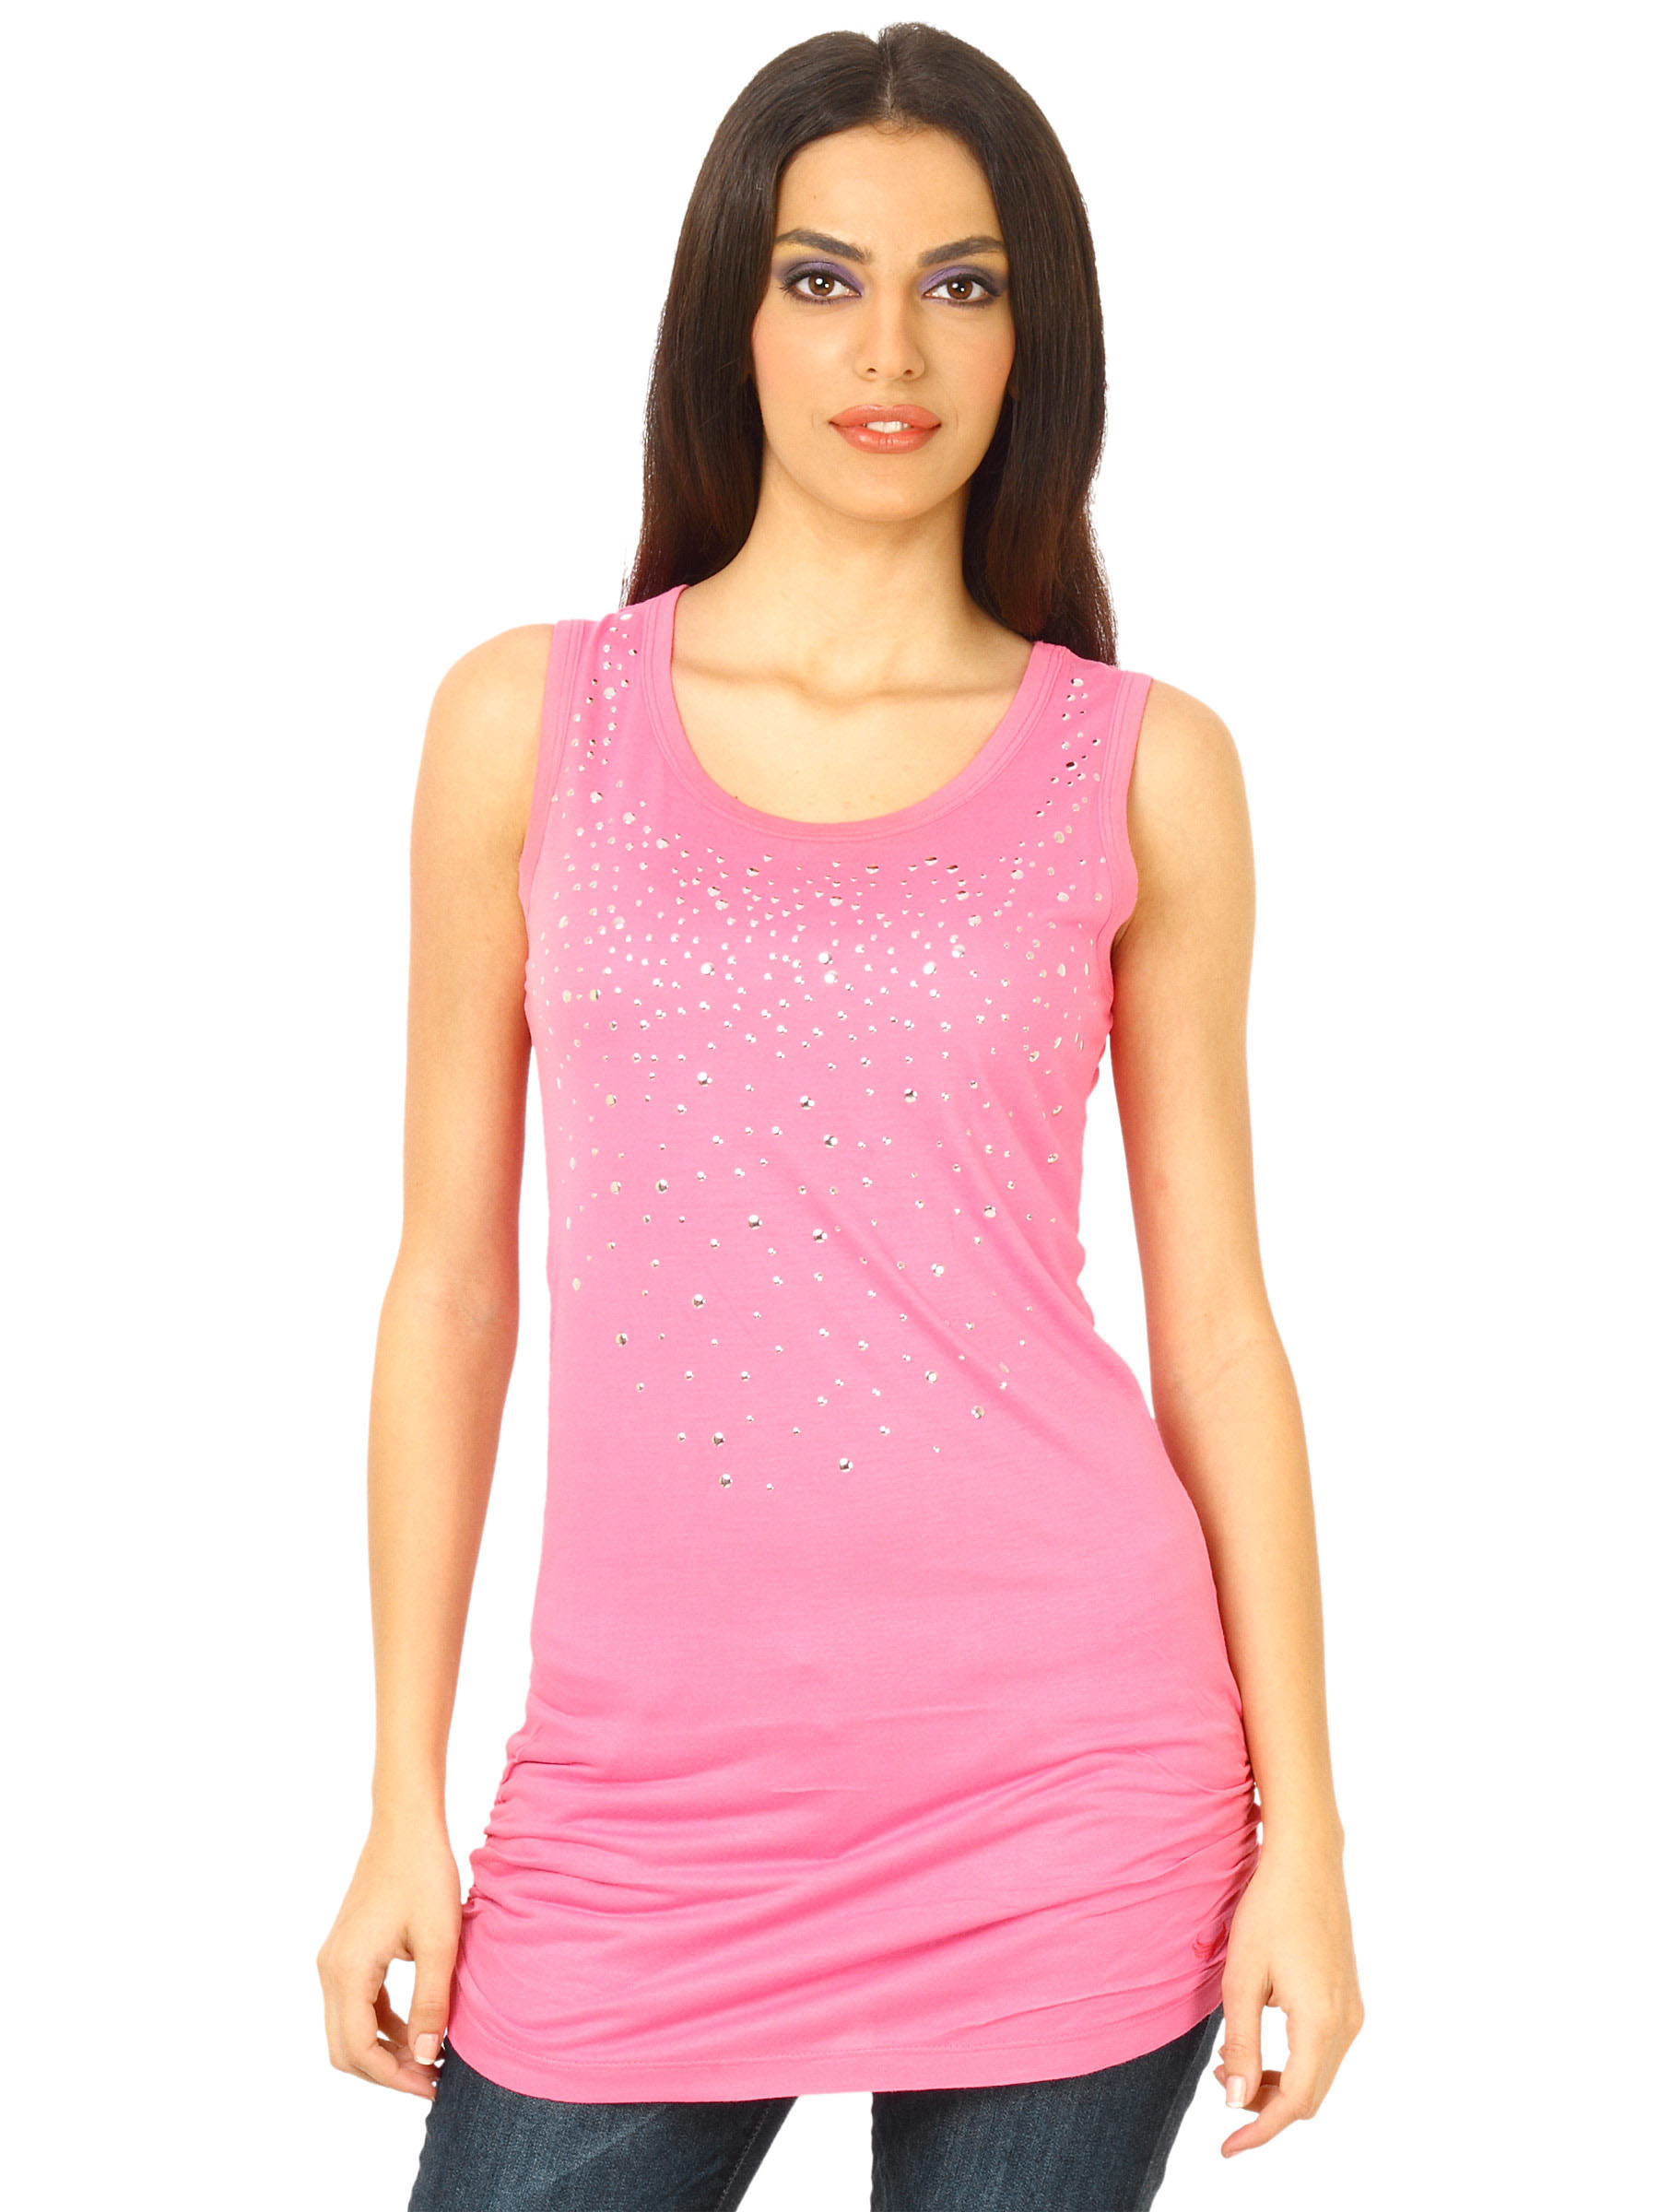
Flying Machine Women RN SL Pink Tshirts
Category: Apparel / Topwear / Tops
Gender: Women
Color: Pink
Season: Fall 2011
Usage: Casual